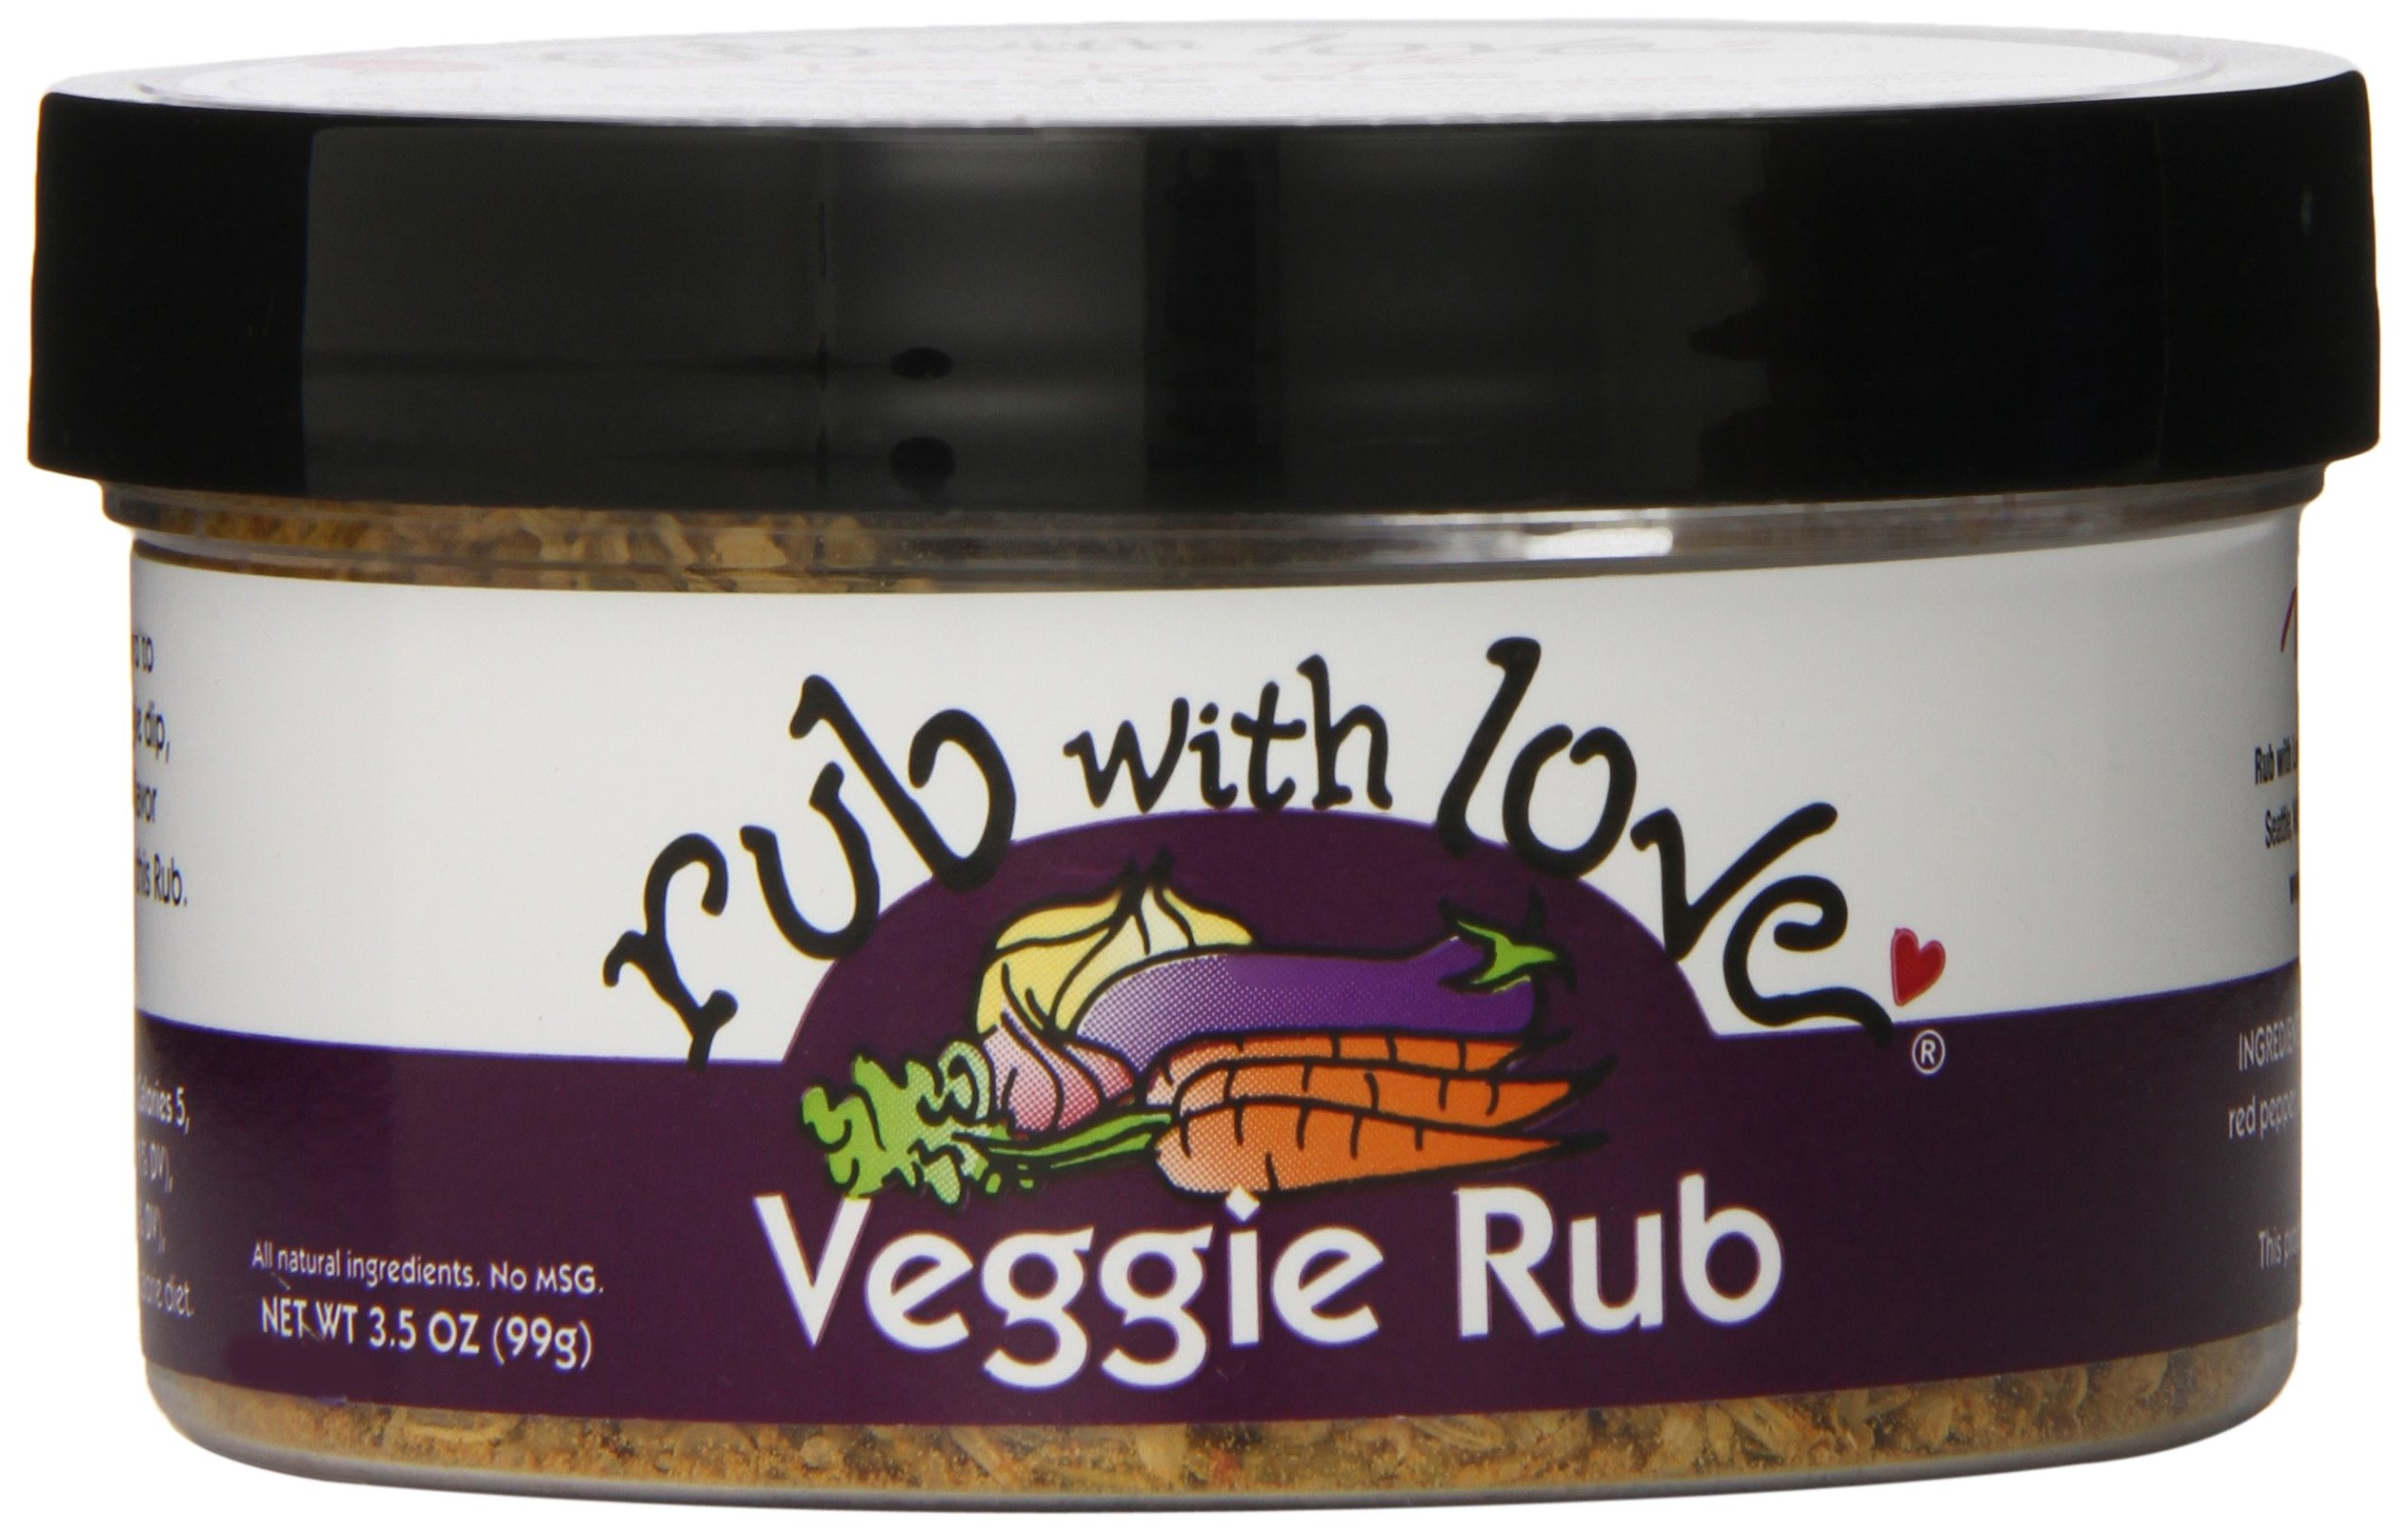
Item Name: Rub with Love by Tom Douglas (Veggie, 3.5 oz)
Bullet Point 1: Tom Douglas Veggie Rub - The Newest Rub By Tom Douglas
Bullet Point 2: Make Your Vegtables 'pop' With This Rub!
Bullet Point 3: If You Love Tom's Salmon Rub, Wait Til You Try This One!
Product Description: Tom Douglas Created This Robust Mix Of Savory Herbs, Onions, And Mustard To Turn You Into A Veggie Addict! Blend It Into Salad Dressing, Veggie Dip, Or A Saute. We Like To Roast Our Veggies To Bring Out Depth Of Flavor And Create Nice, Crispy Edges. Really, You Can't Go Wrong With This Rub!
Value: 3.5
Unit: Ounce

Price: 14.62